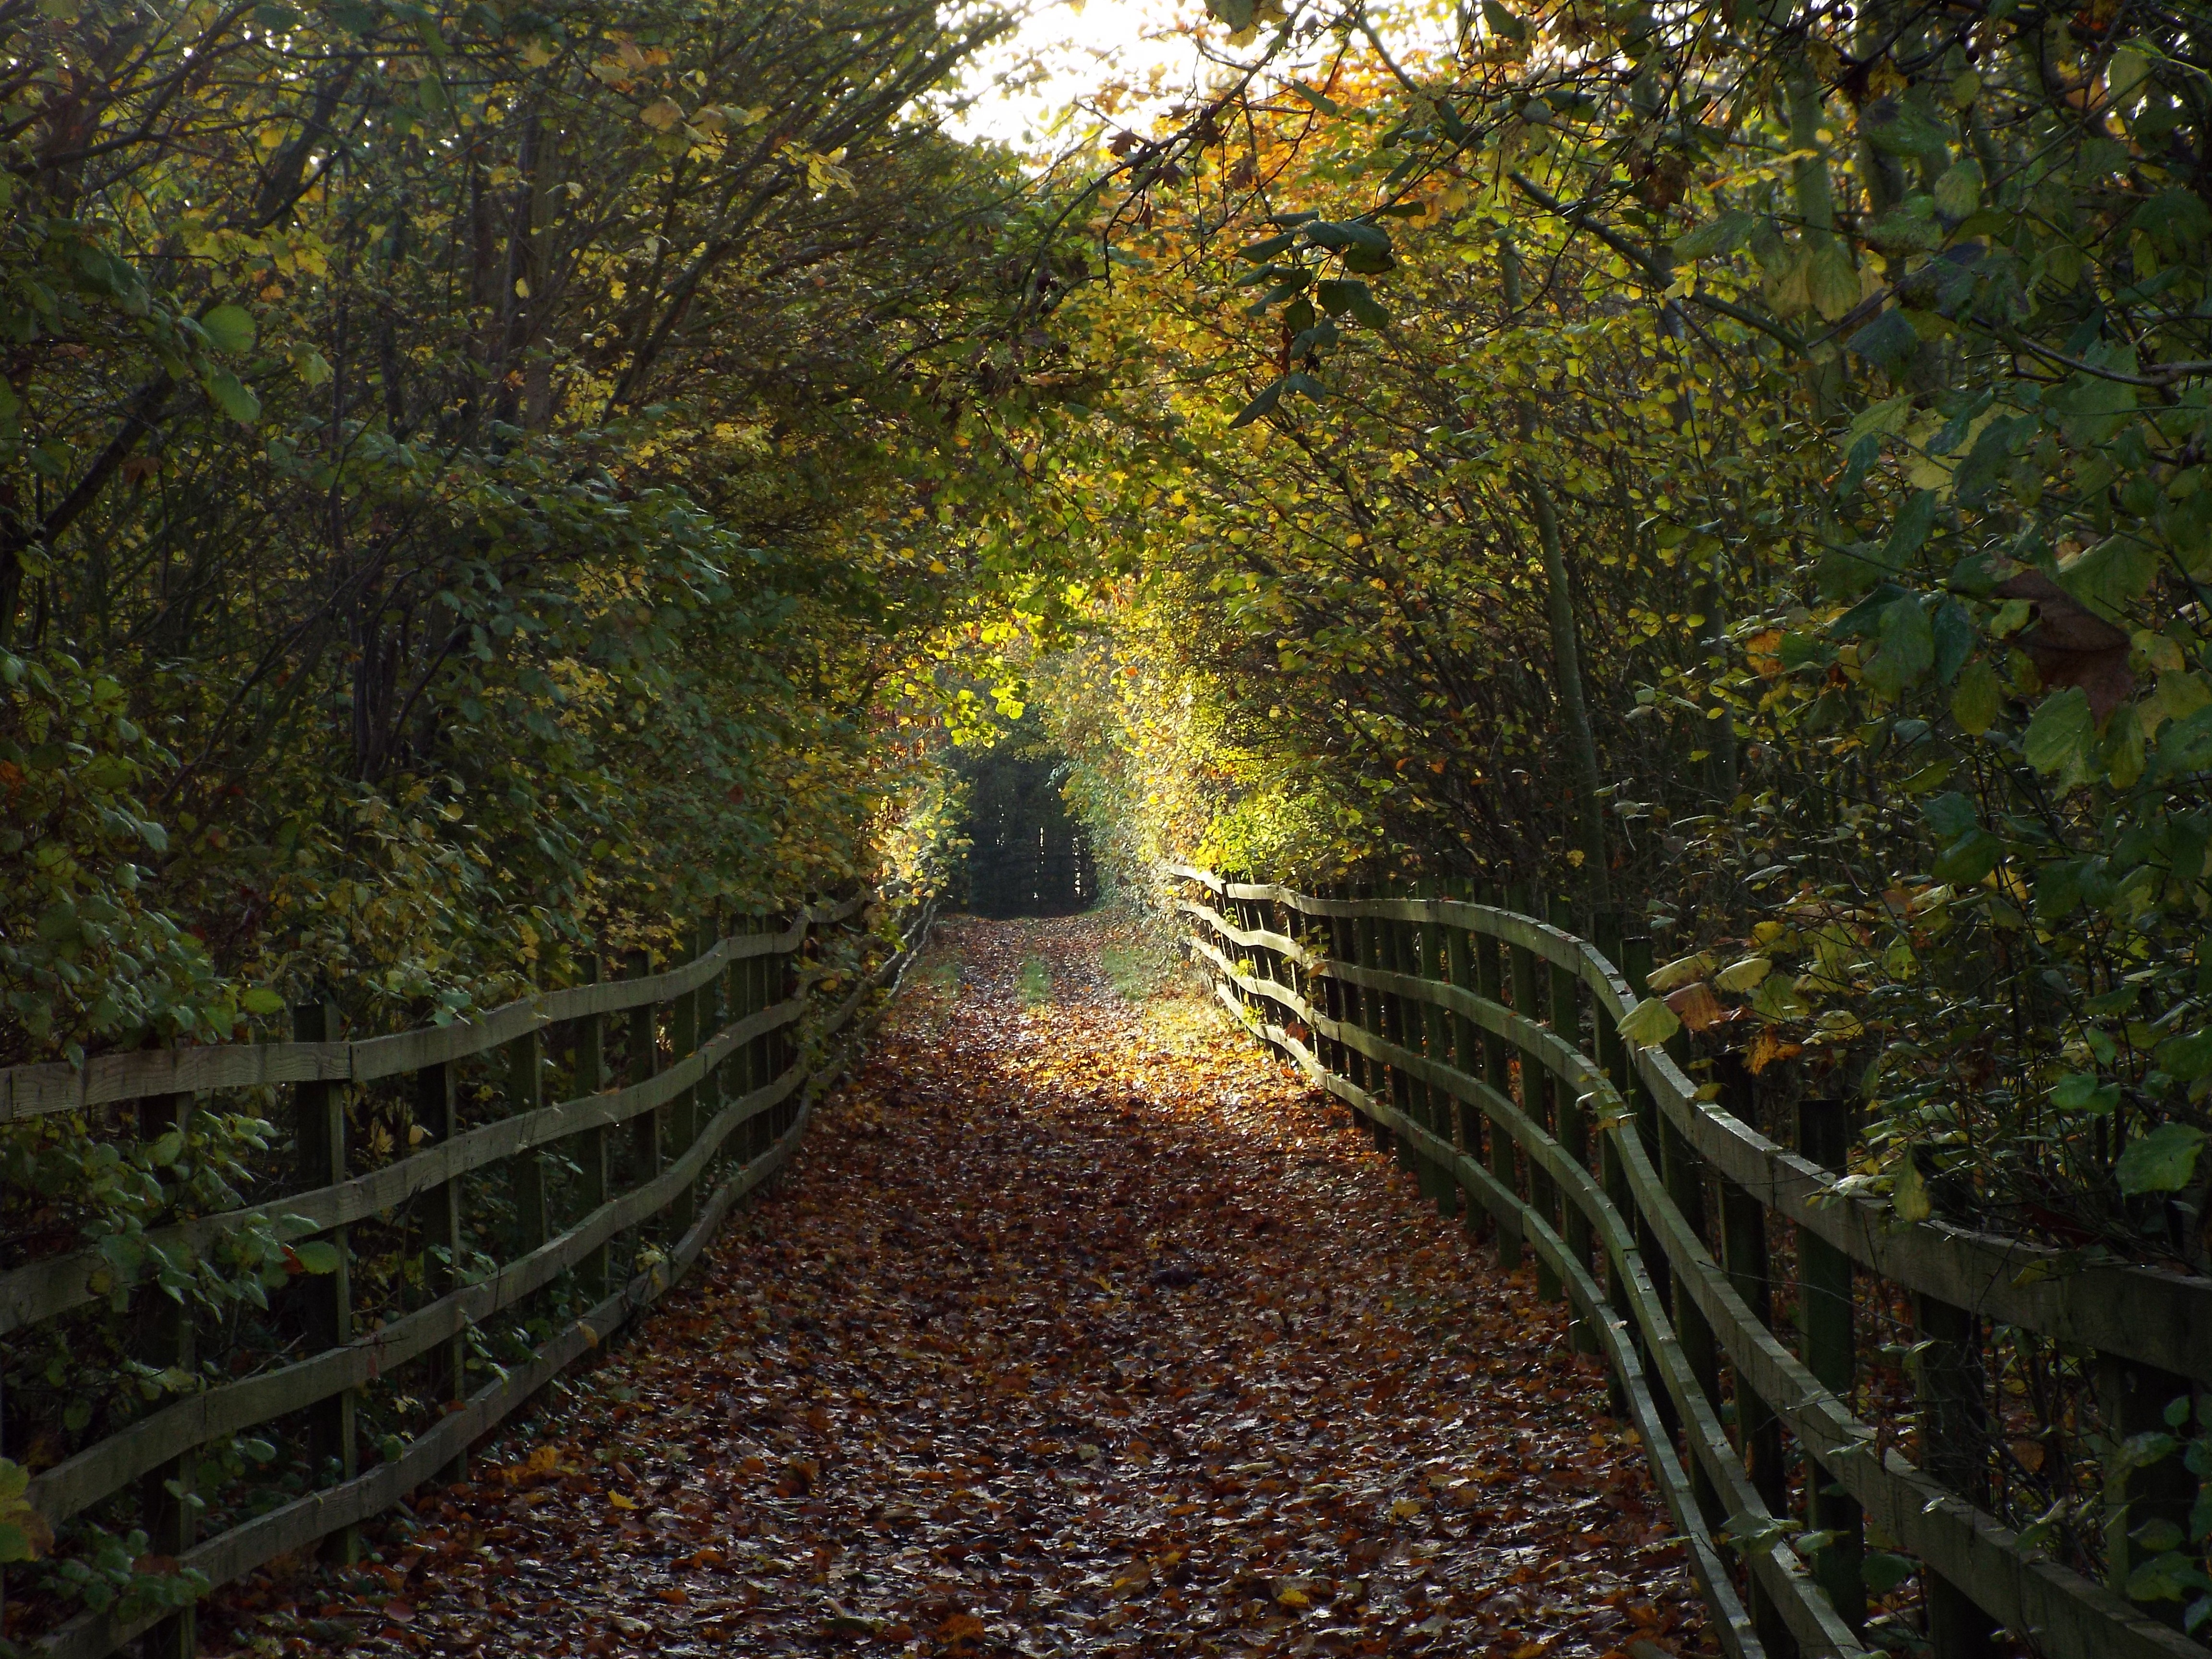
tree, nature, forest, trail, sunlight, morning, leaf, green, jungle, autumn, season, rainforest, deciduous, woodland, habitat, ecosystem, natural environment, woody plant